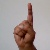
The image shows a hand gesture representing the letter 'D' in Indian Sign Language.